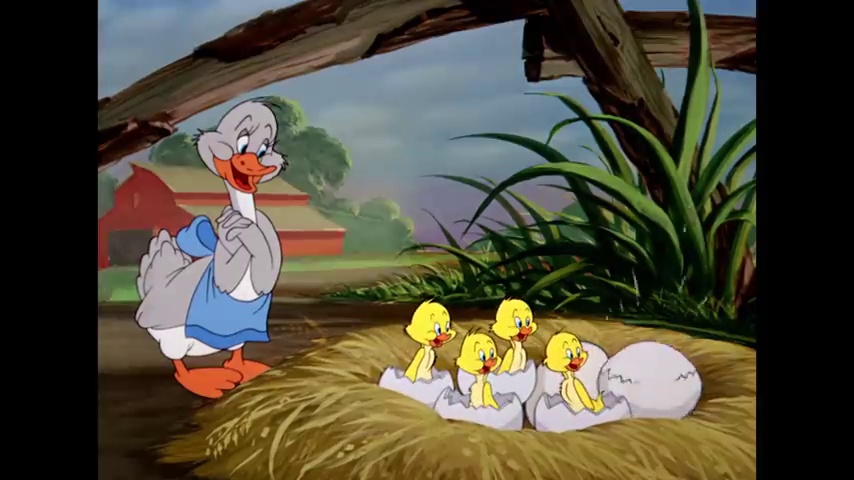
Portrait style: Cartoon Portrait